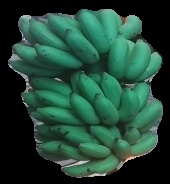
Variety: elakki-bale
Grade: grade2